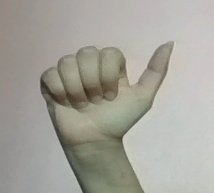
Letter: dhad